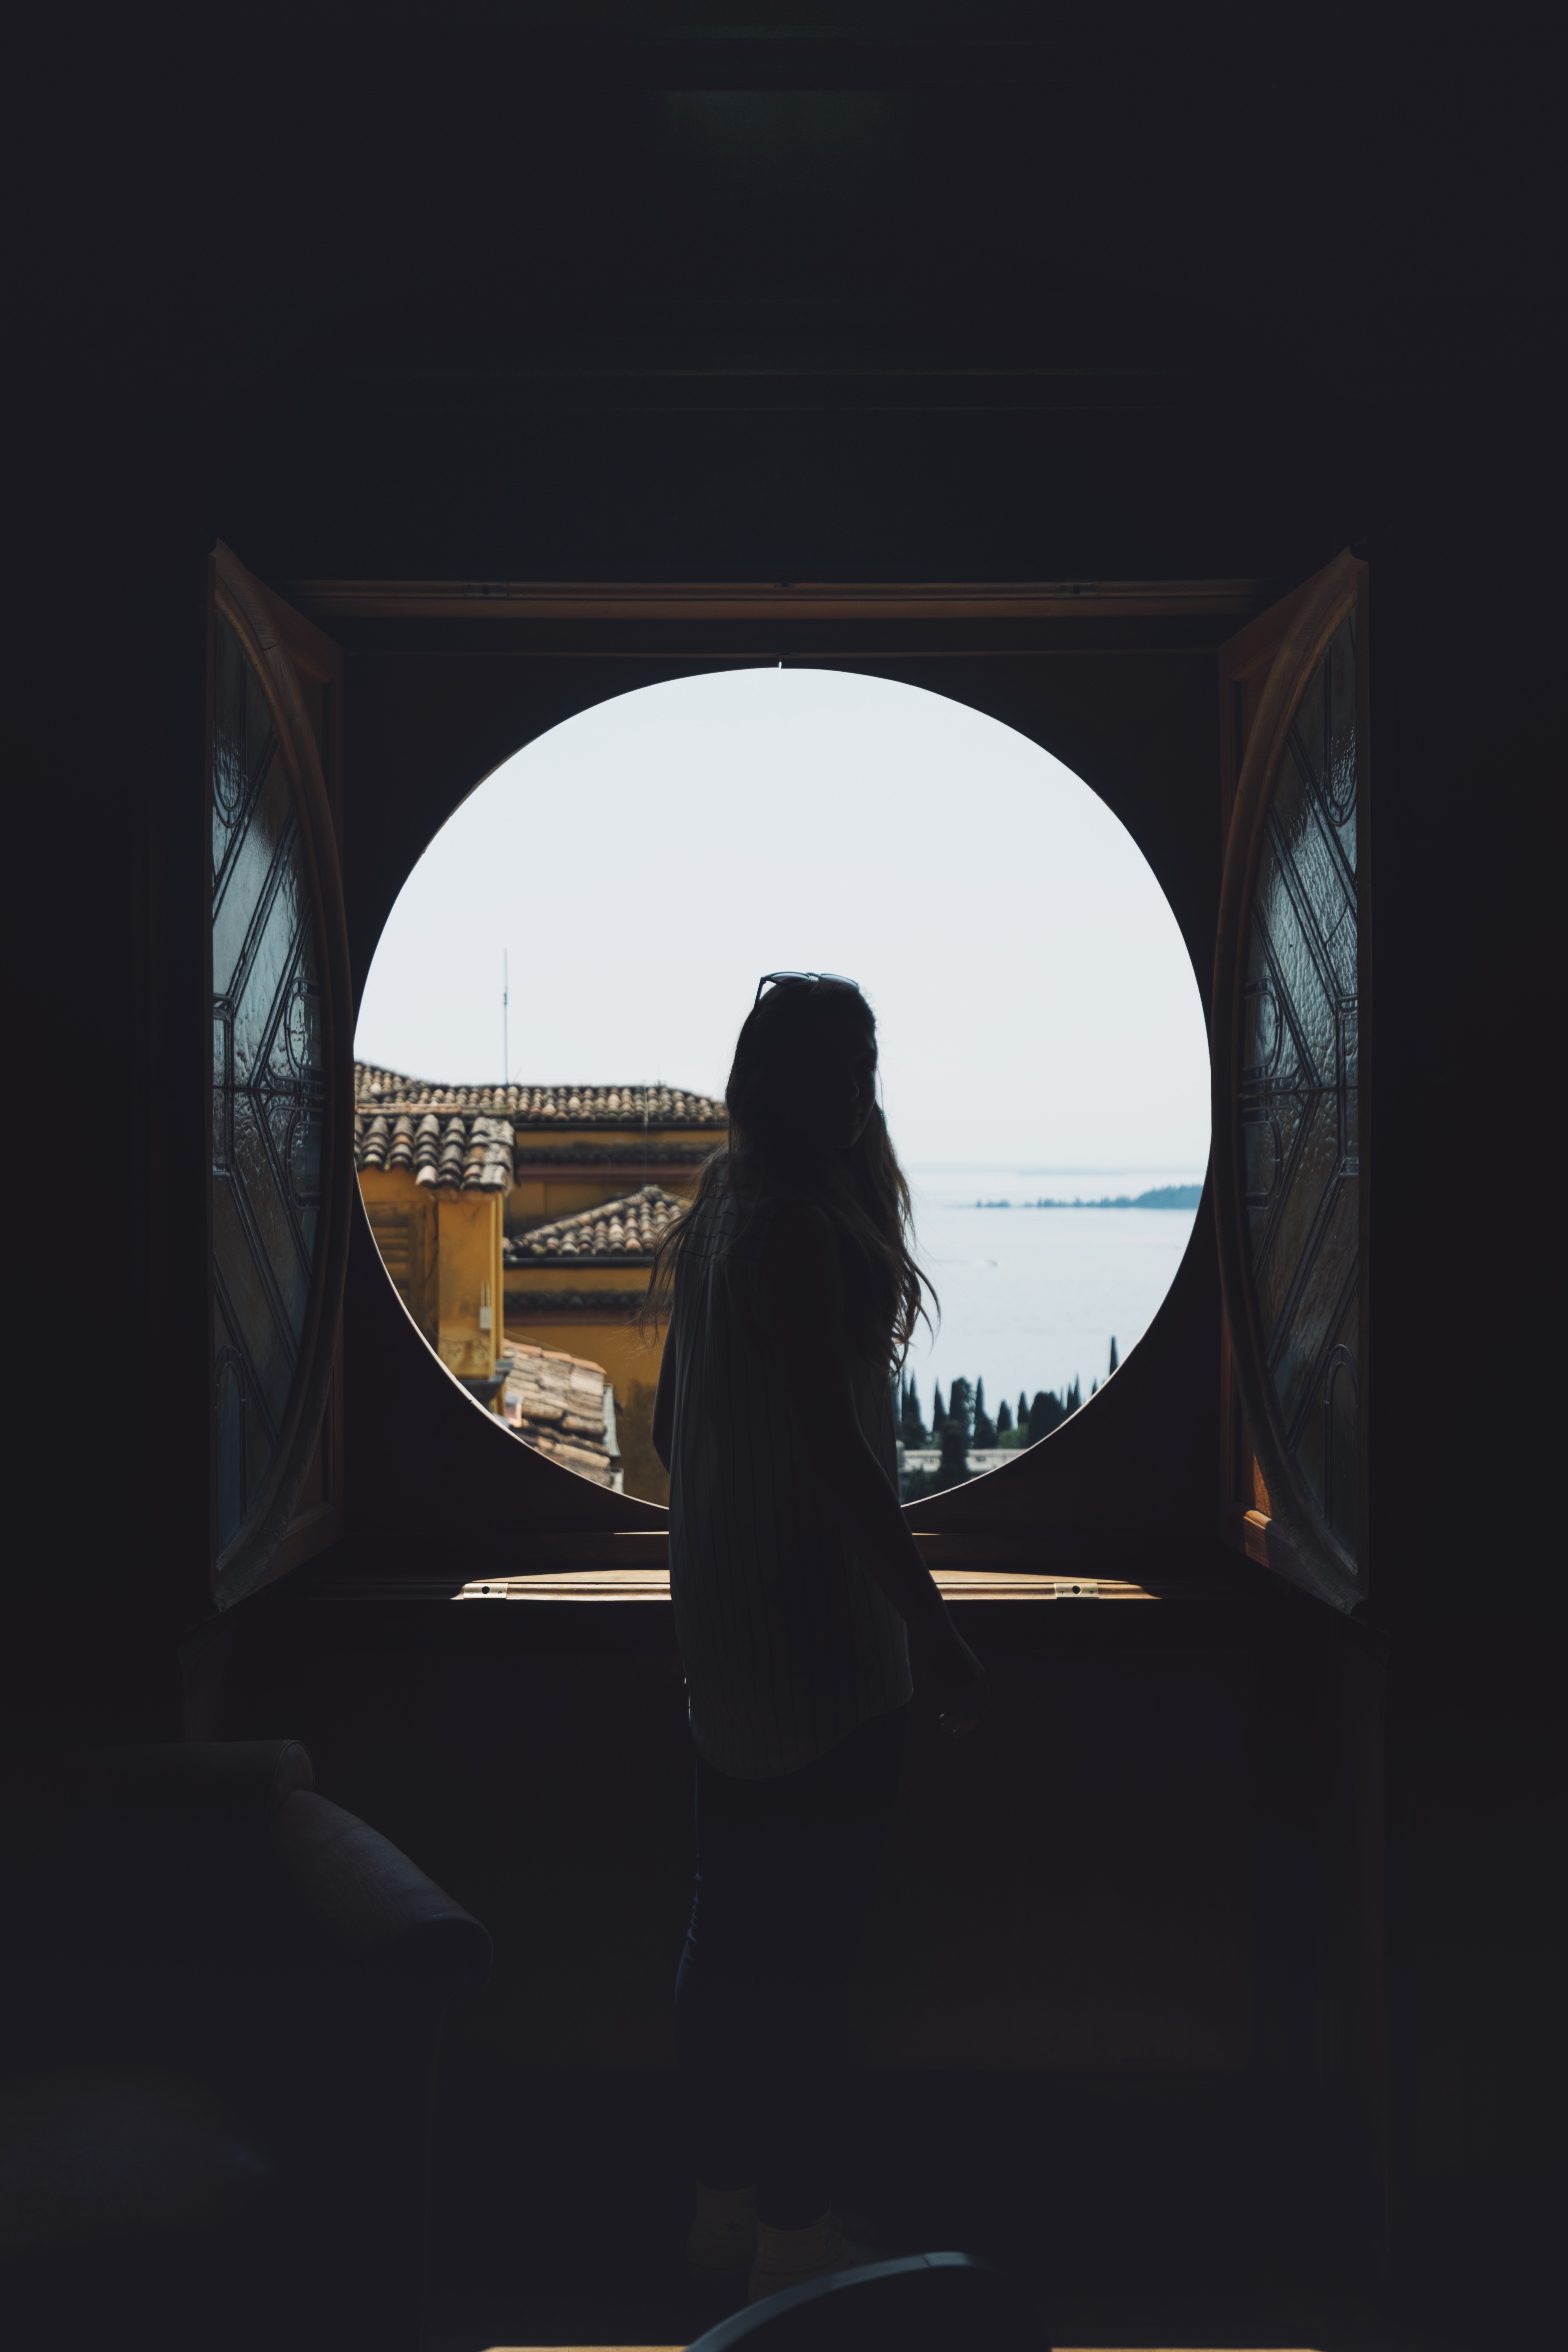
light, sky, photography, window, reflection, shadow, darkness, cool image, angle, cool photo